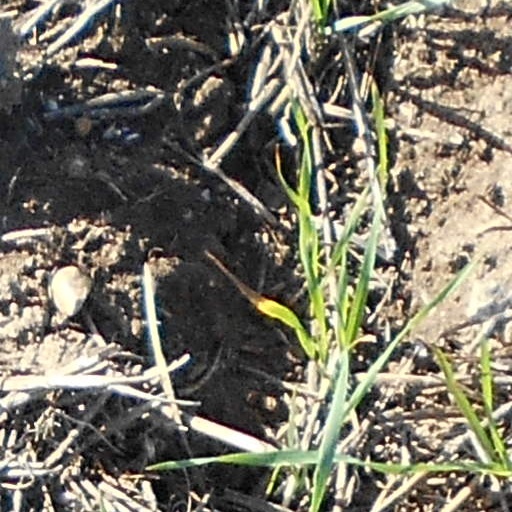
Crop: wheat